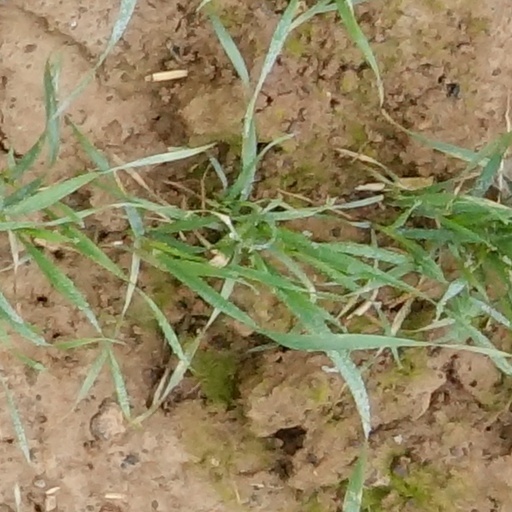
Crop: wheat